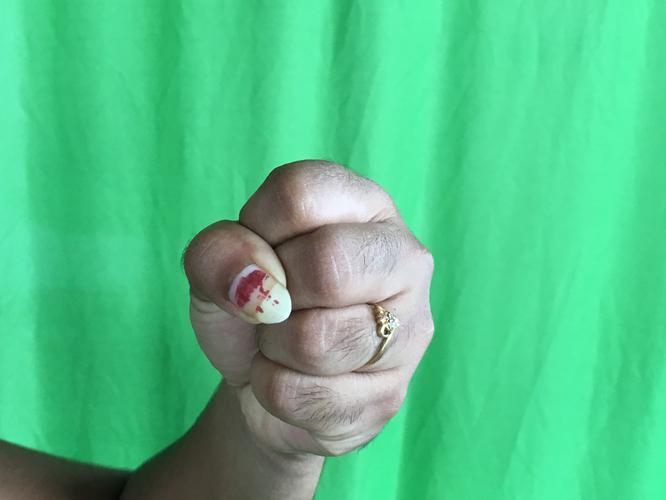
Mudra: Mushti
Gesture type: single_hand